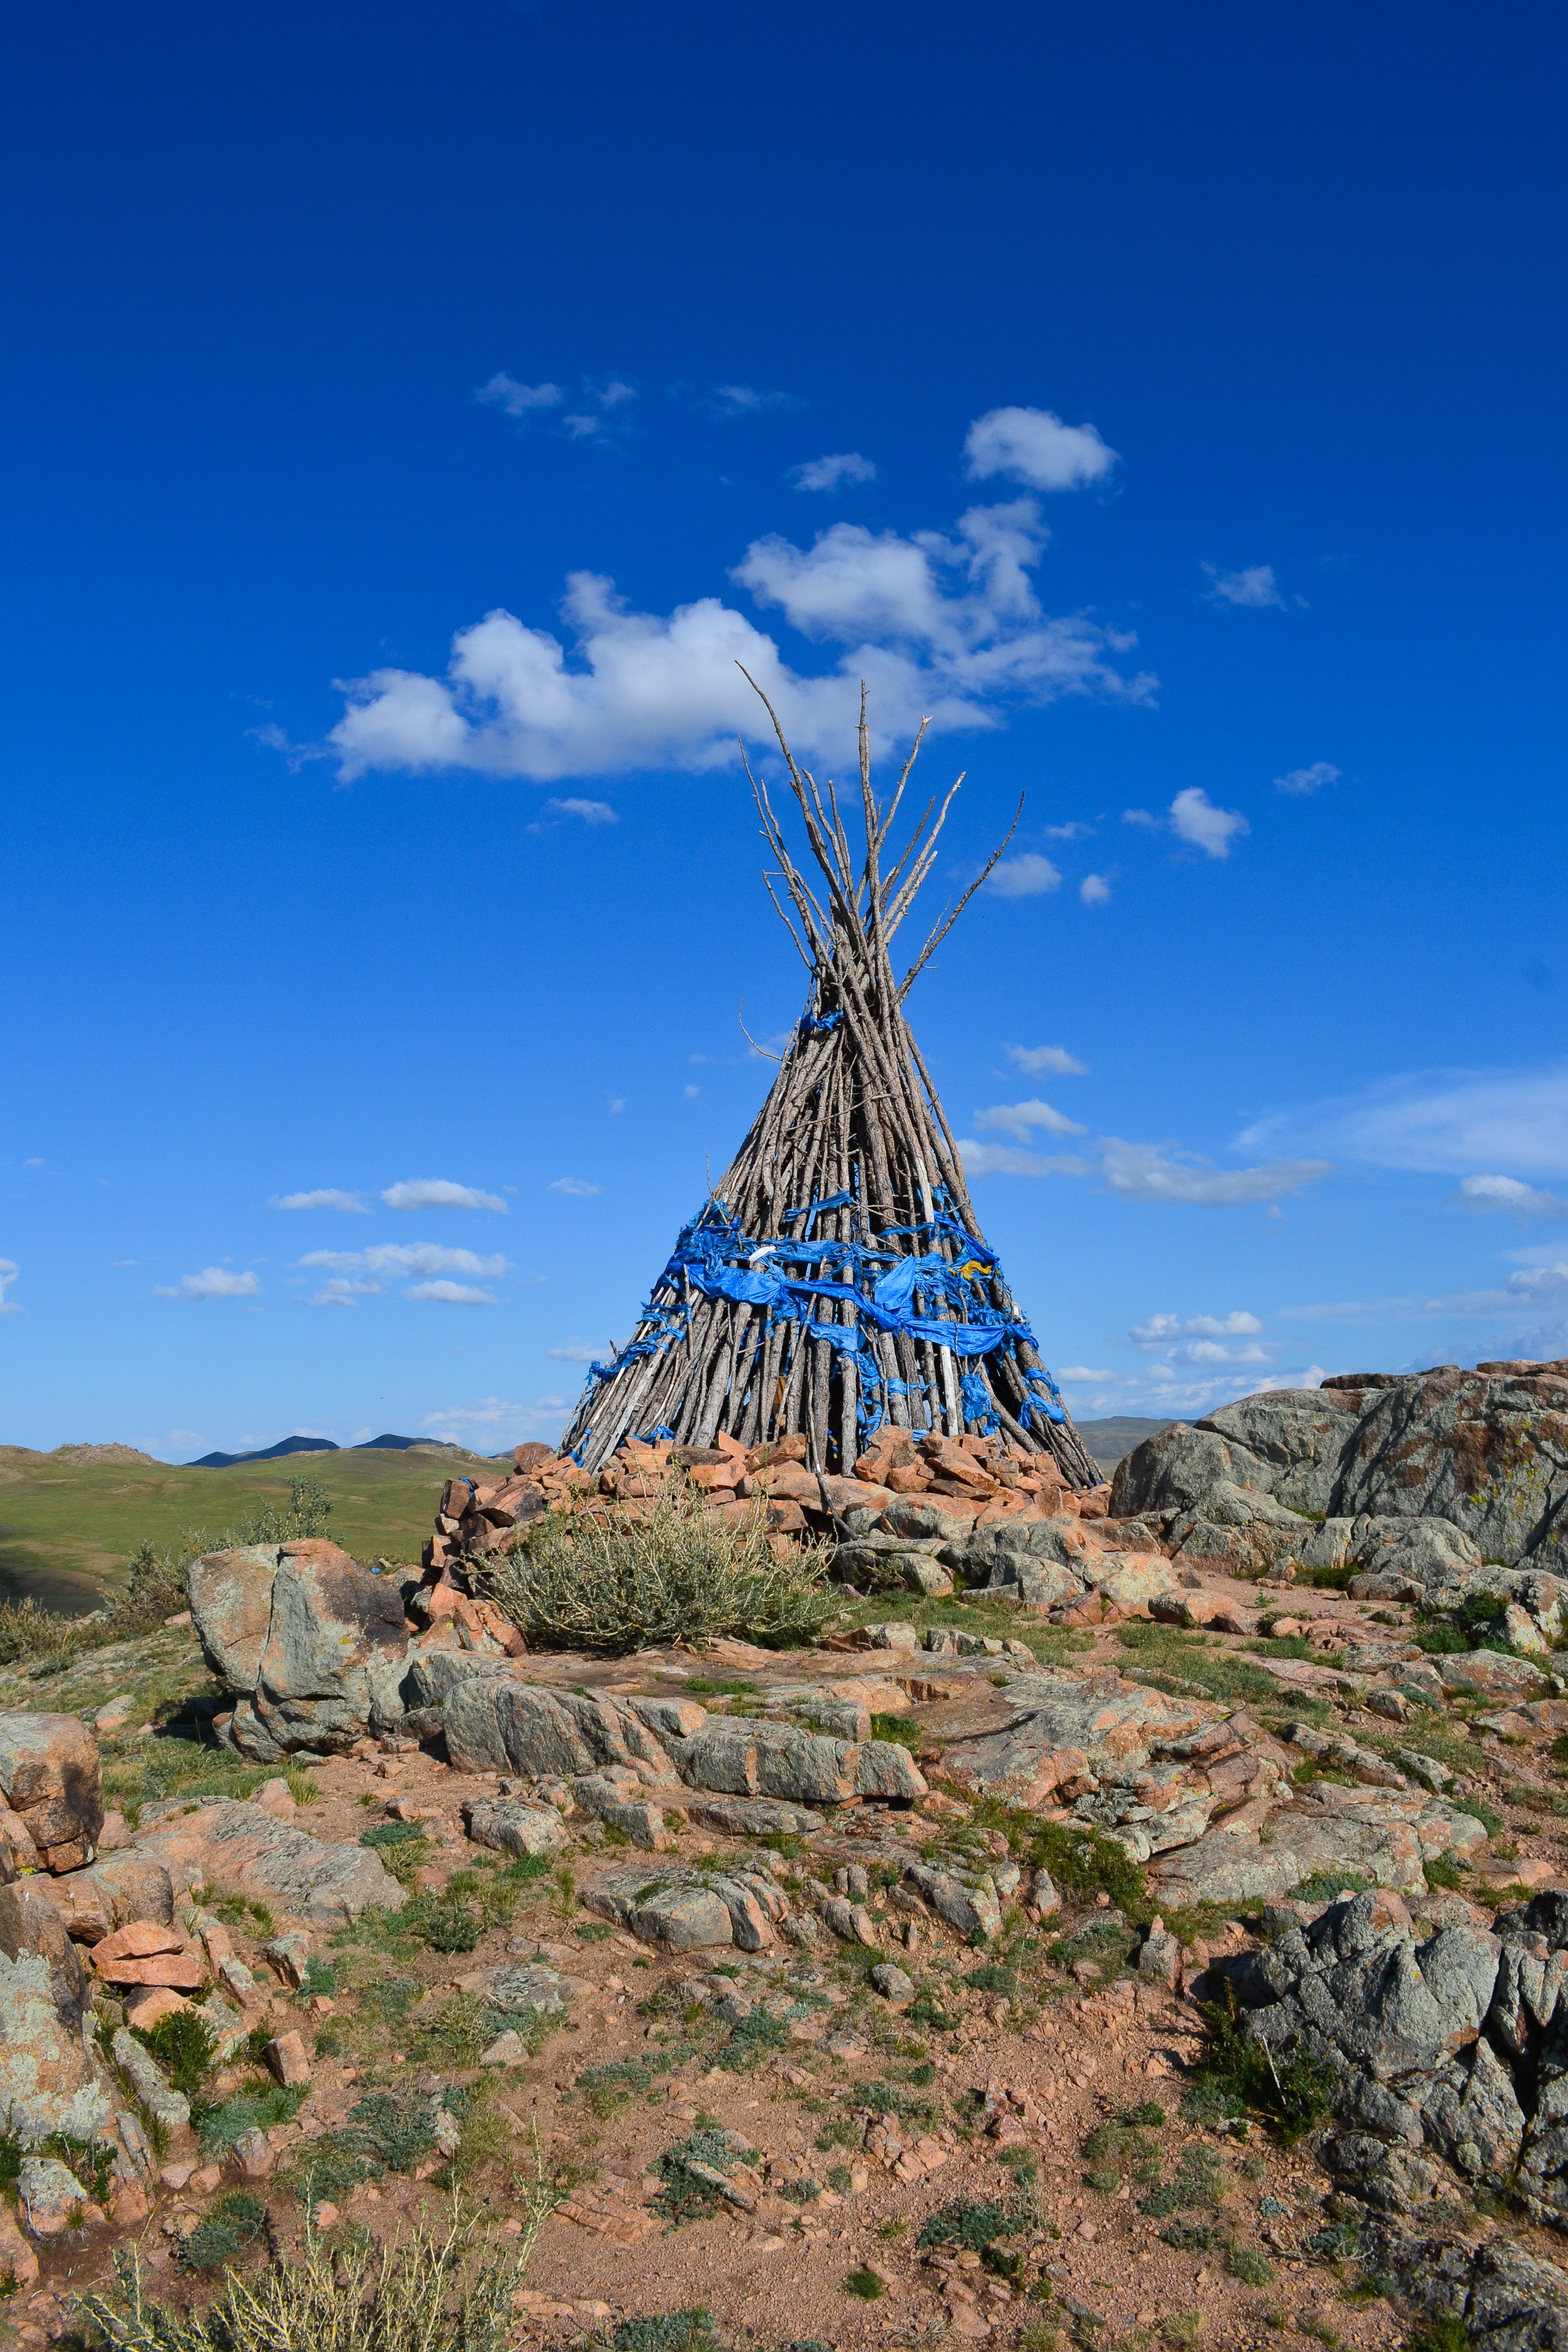
sea, rock, mountain, windmill, tower, landmark, mongolia, shamanism, ovoo, mongolian shamanism